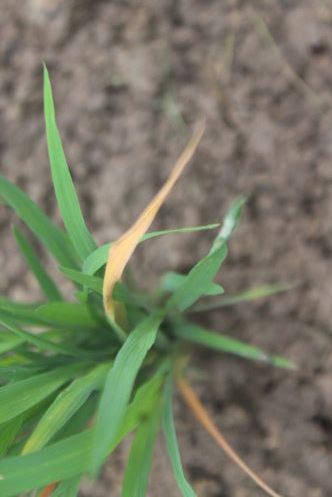
Disease: Tungro